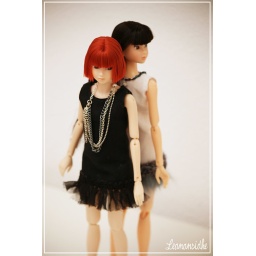
Momoko wears a new dress handmade by me.Black dress: black cotton and black satin trimming. No decoration on the neckline.